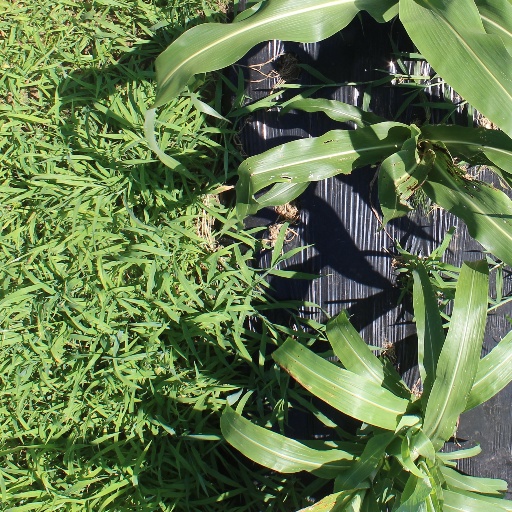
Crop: sorghum